John Mauchly

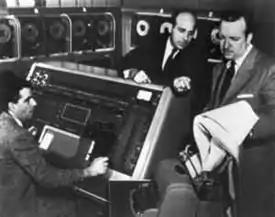

UNIVAC, the first computer designed for business applications, had many significant technical advantages such as magnetic tape for mass storage. As an interim product, the company created and delivered a smaller computer, BINAC, but were still in a shaky financial situation. They were purchased by Remington Rand and became the UNIVAC division.